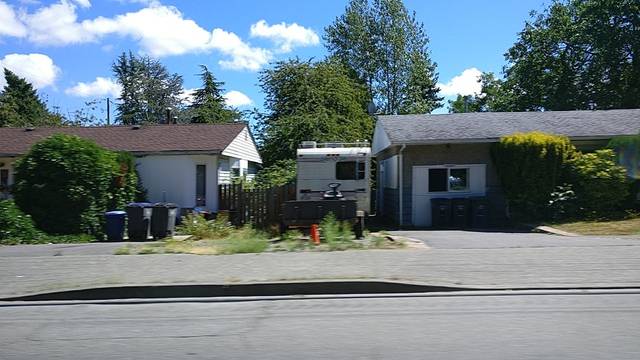
Region: Canada
Coordinates: 49.033, -122.796